Jean-Baptiste Louvet de Couvray

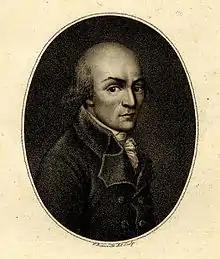

Jean-Baptiste Louvet de Couvray (12 June 1760 – 25 August 1797) was a French novelist, playwright and journalist.